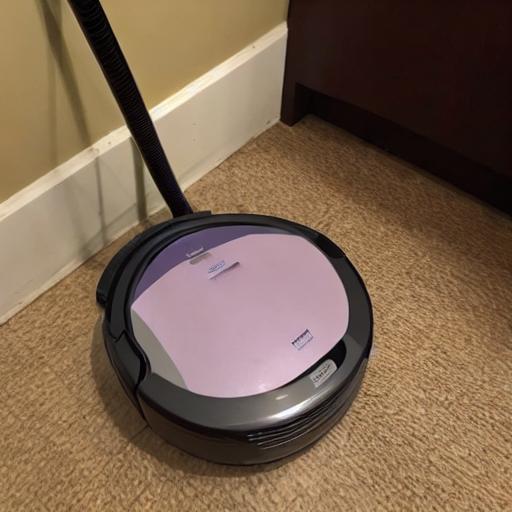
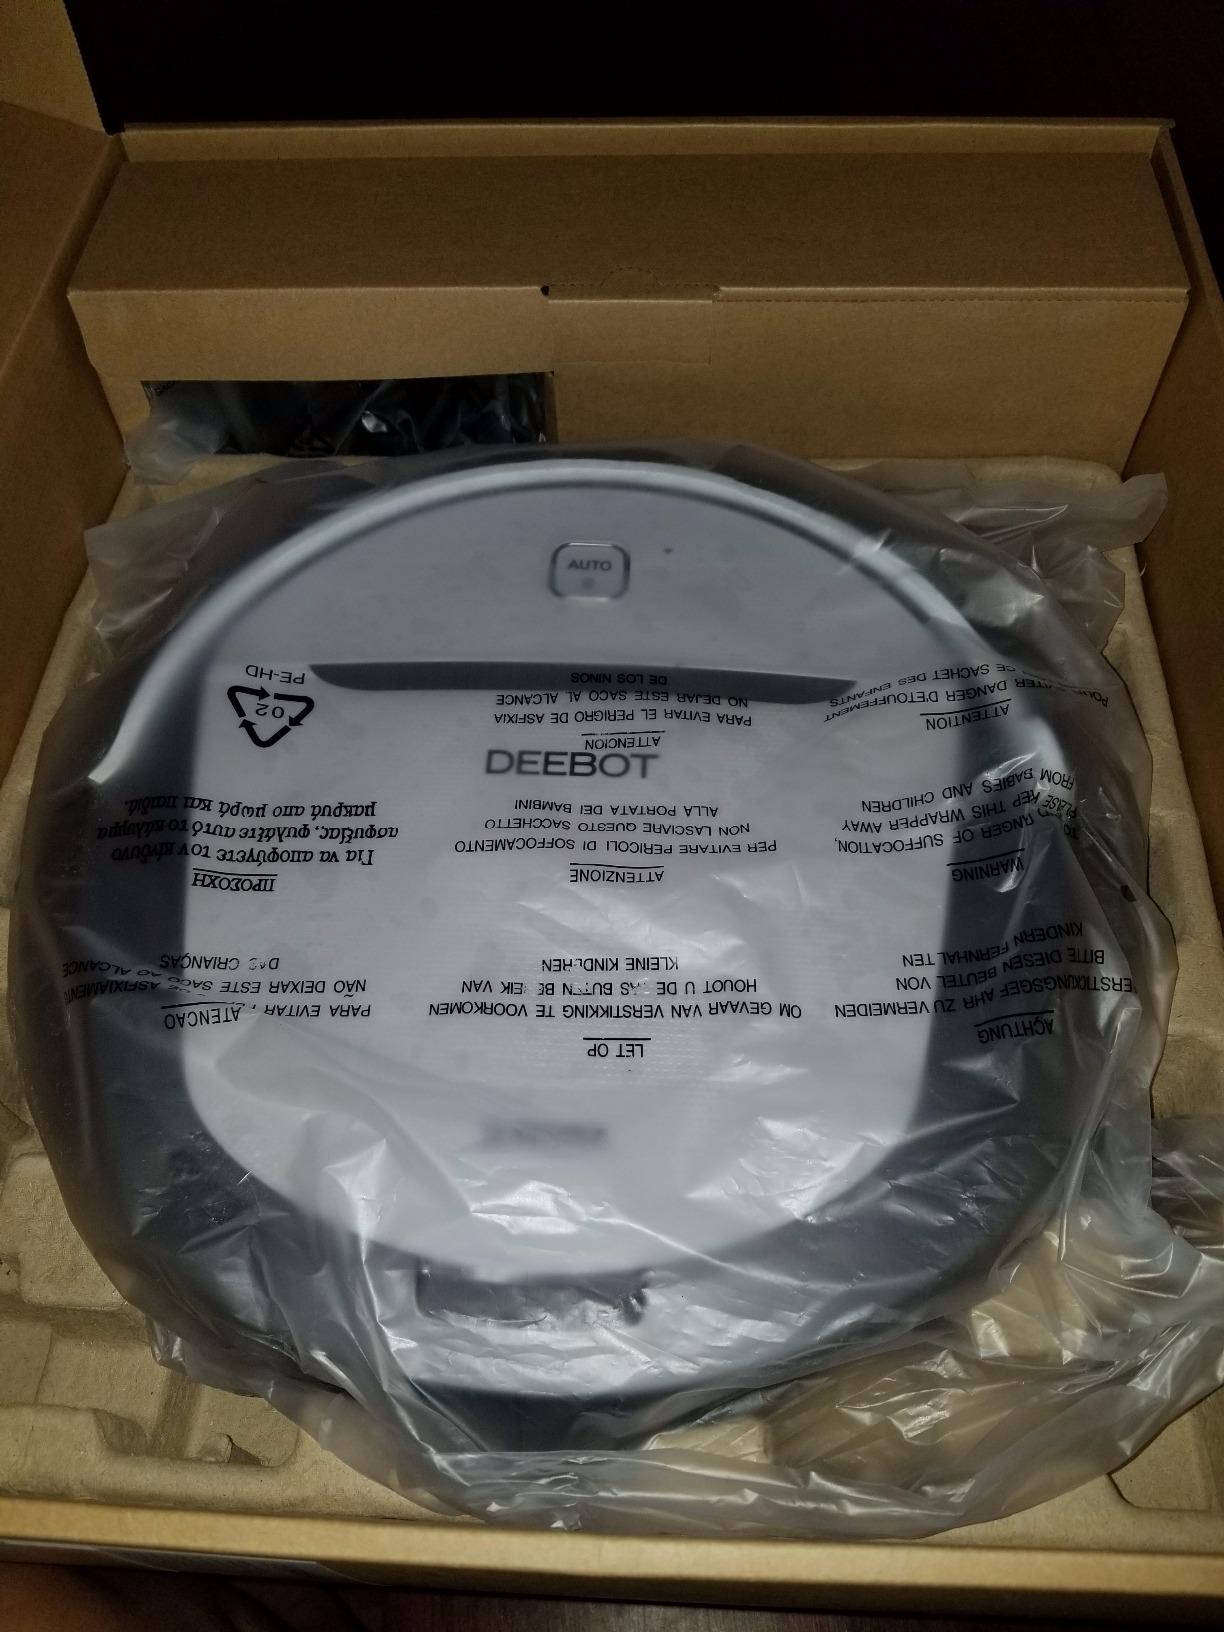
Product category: items_vacuum
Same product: no